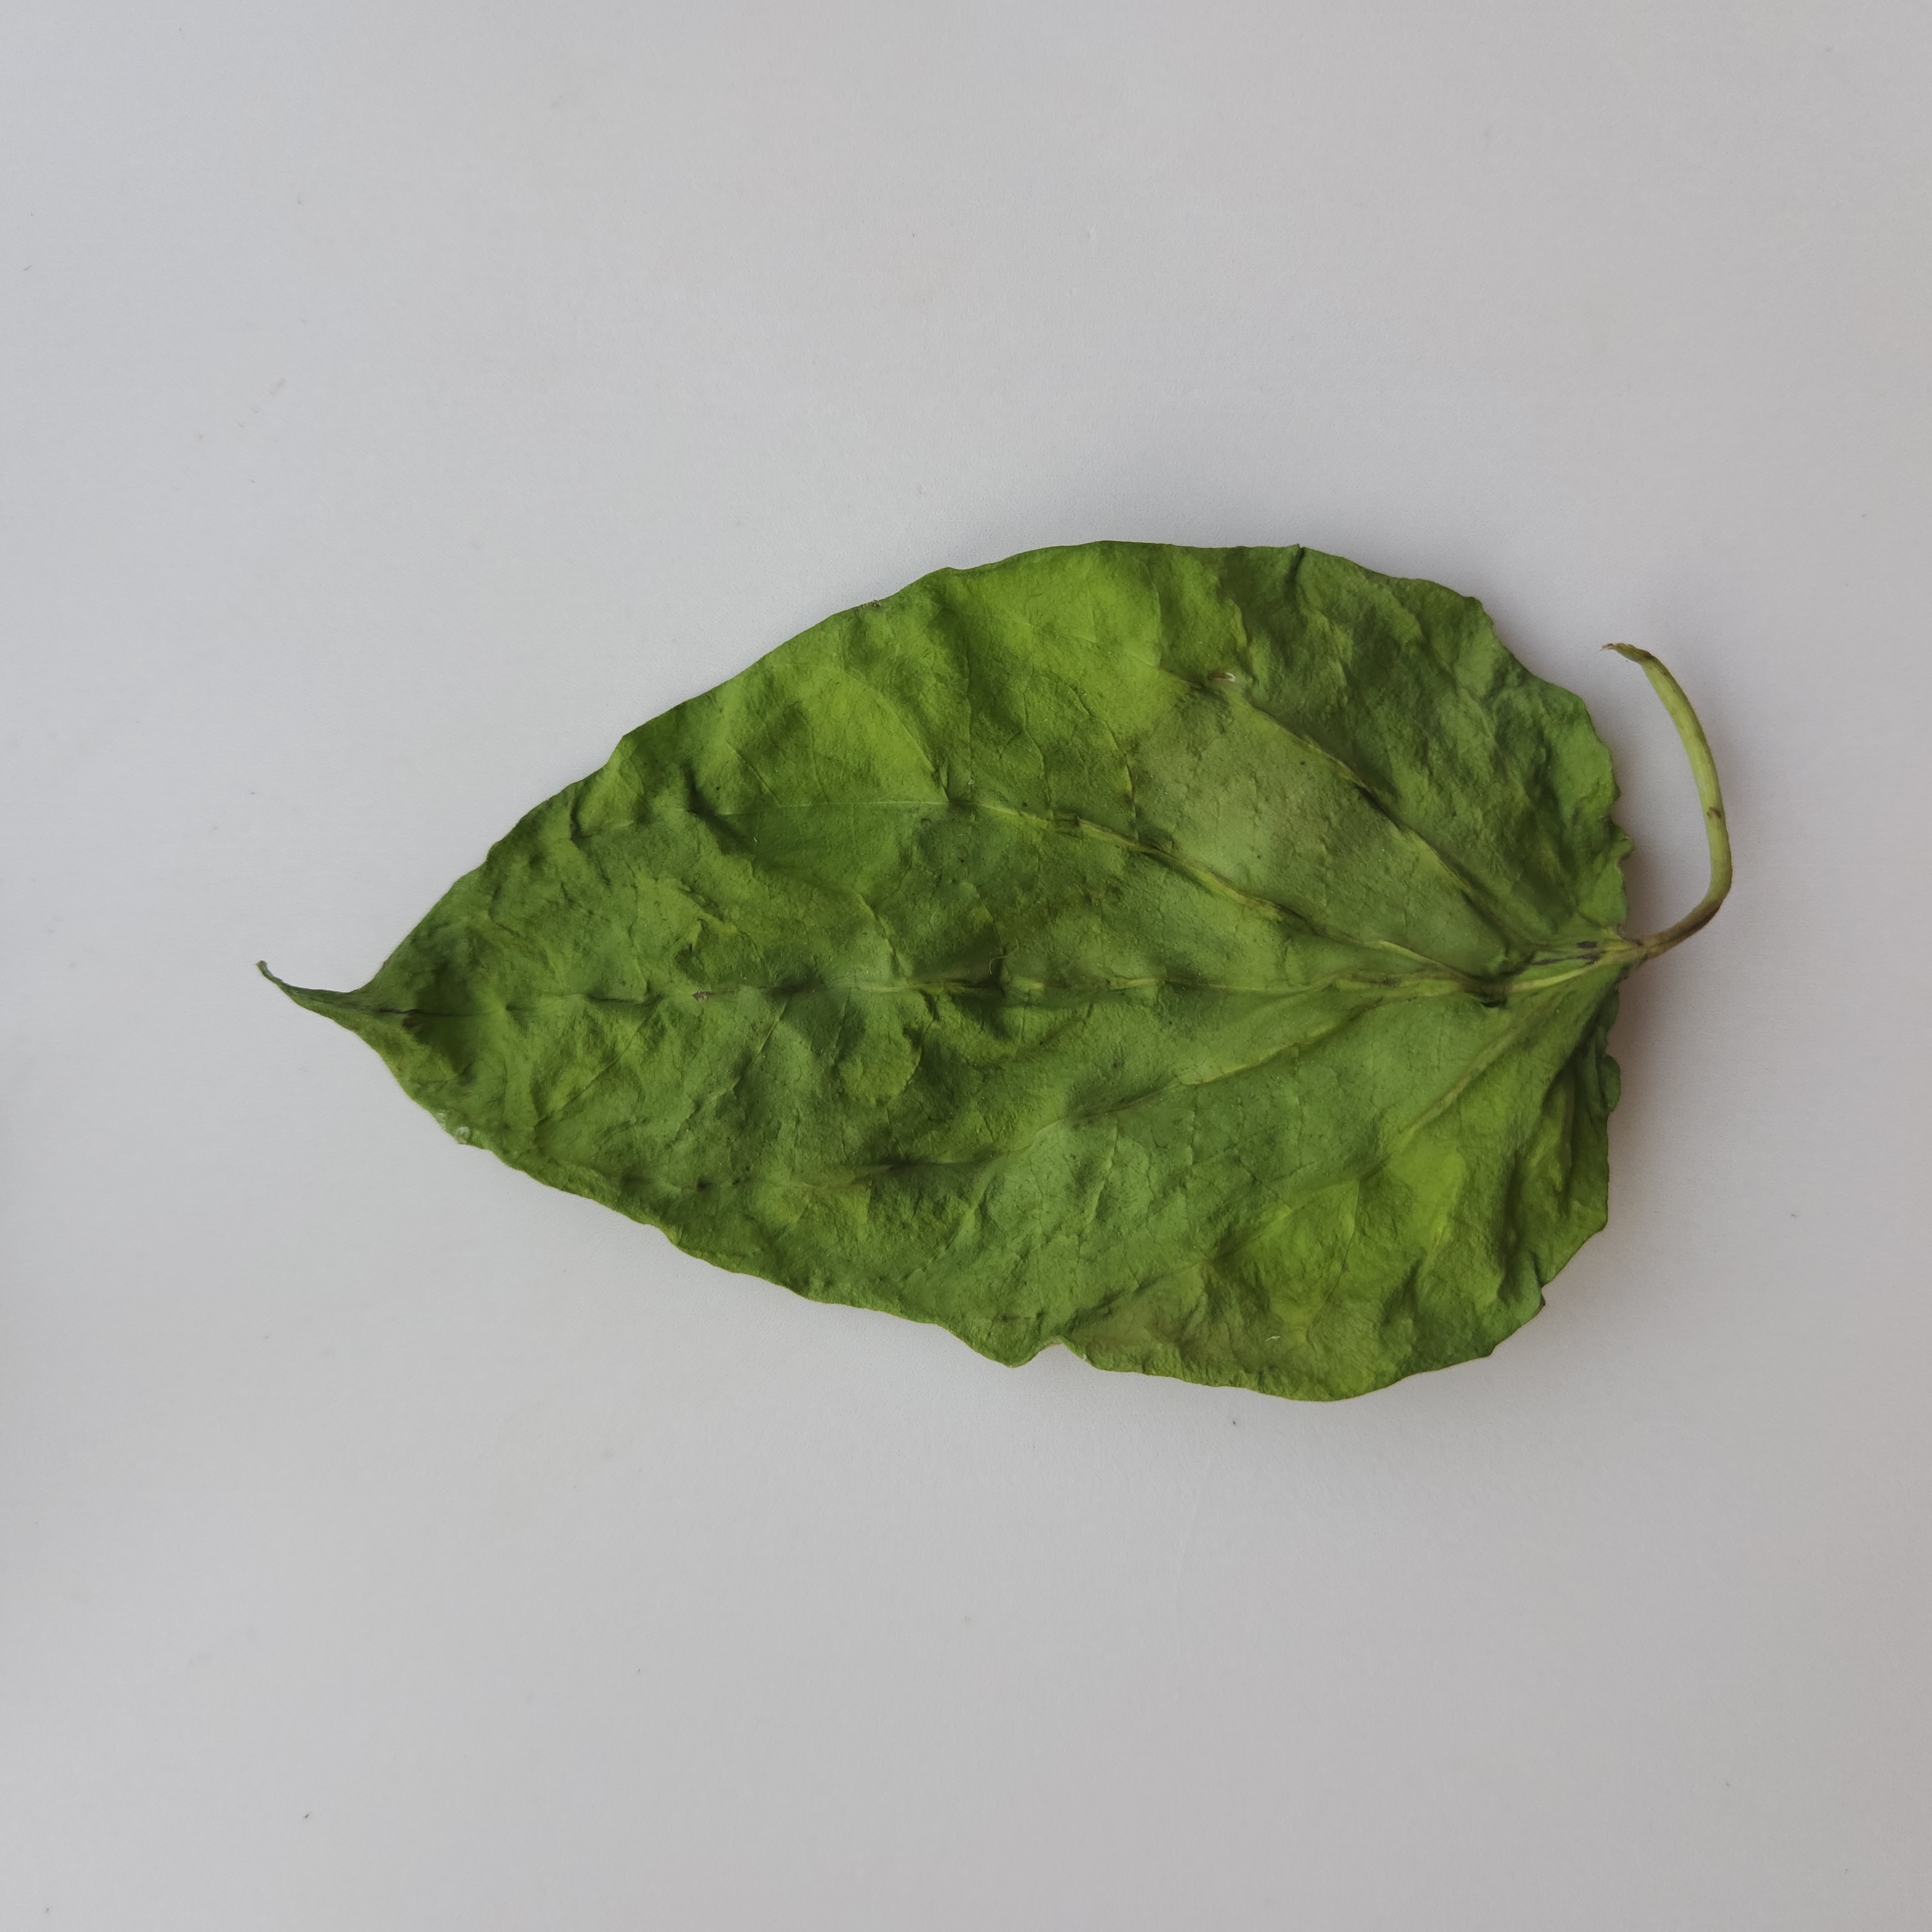
Label: Dried